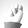
ASL letter: N